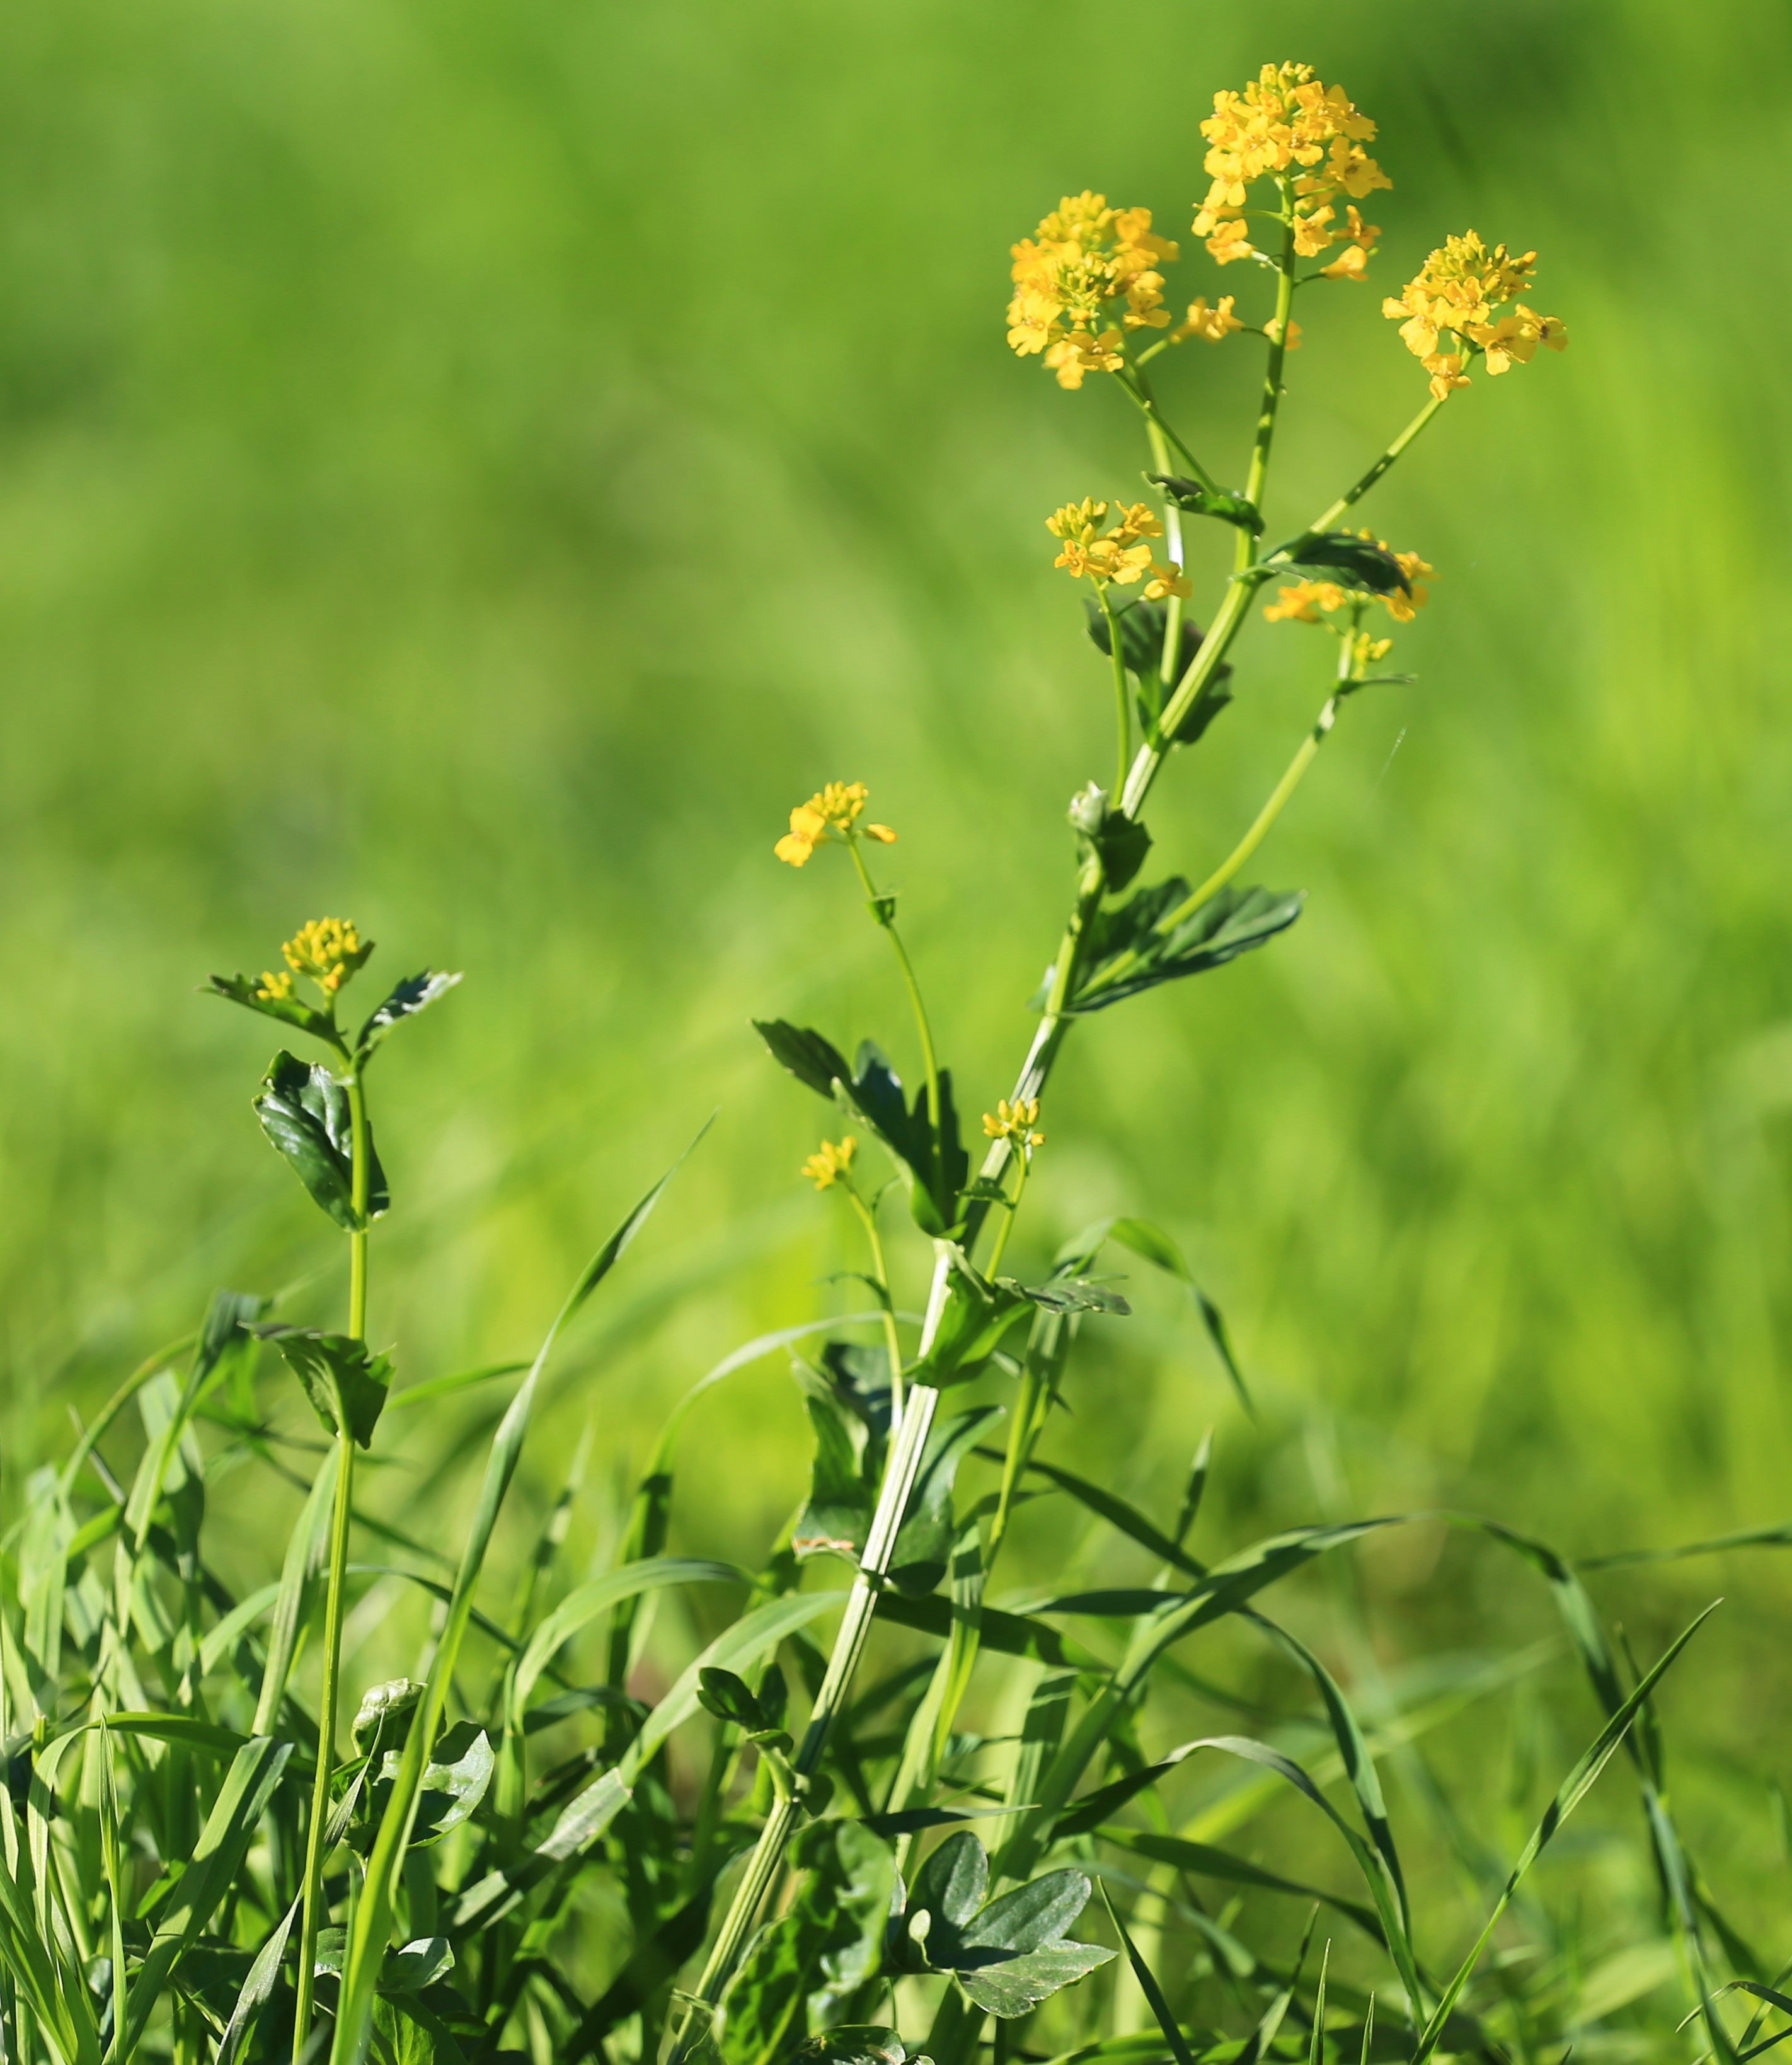
nature, grass, plant, sun, meadow, prairie, flower, bloom, summer, herb, produce, crop, insect, macro, yellow, closeup, flora, rapeseed, wildflower, flowers, grassland, shrub, beauty, beautiful, day, yellow flowers, brassica, june, summer flowers, flowering plant, daisy family, bright colors, live photos, grass family, land plant